Ici Explora

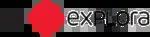
Second logo (2013-2016)

On February 21, 2011, the CBC was granted approval by the Canadian Radio-television and Telecommunications Commission (CRTC) to launch a television channel called "Sens", described as "a national, French-language Category 2 specialty programming undertaking that offers programming devoted to scientific discoveries, the environment, nature and human health." The name Sens was an abbreviation consisting of the first letter of each word of the French spelling of each of the channel's four main topics: science, environment, nature, and health (science, environnement, nature, and santé).